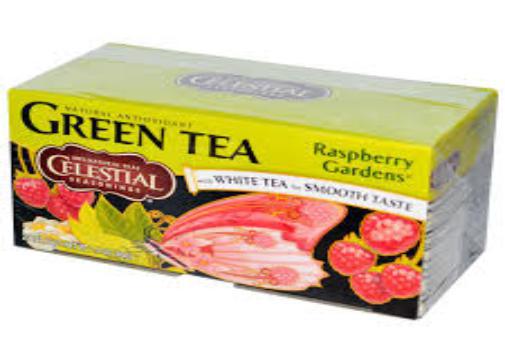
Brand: Celestial Seasonings
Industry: Food